Greyfriars, Leicester

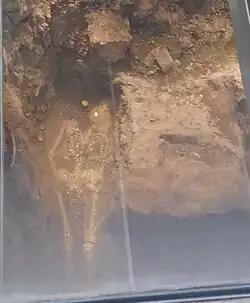
The grave of Richard III from 1485

Mendicant friars of the Order of Friars Minor, also known as Franciscans, and as the "grey friars" due to the colour of their religious habit, first arrived in Britain in 1224, two years before St Francis died. Nine friars came over from France to Canterbury, and rapidly attracted new members to the order. By the spring of 1225 they also had houses in London and Oxford (initially just borrowed rooms befitting an order vowed to poverty and simplicity). Expansion to Cambridge, Northampton and Norwich followed, continuing the pattern of modest premises in the midst of populous towns. Friars arrived at Leicester as part of this first wave of expansion, some time before 1230, and by 1237 Leicester was sufficiently established to be one of seven English friaries that had lectors, with responsibility for teaching new recruits to the order. By 1240 there were 29 English Franciscan houses, and by 1255 there were 1,242 friars in 49 houses.